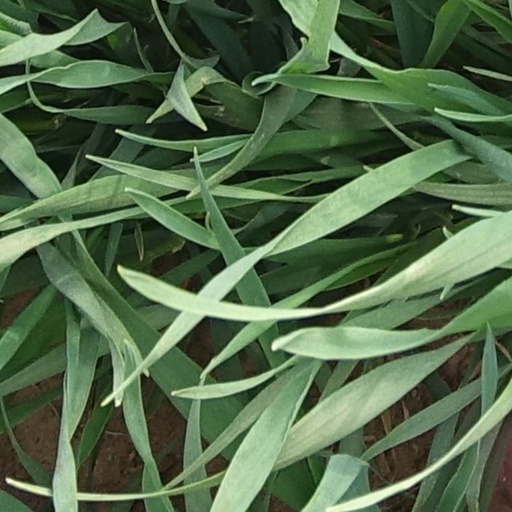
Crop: wheat